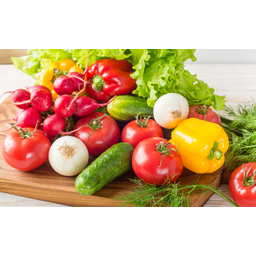
Label: generalcompost